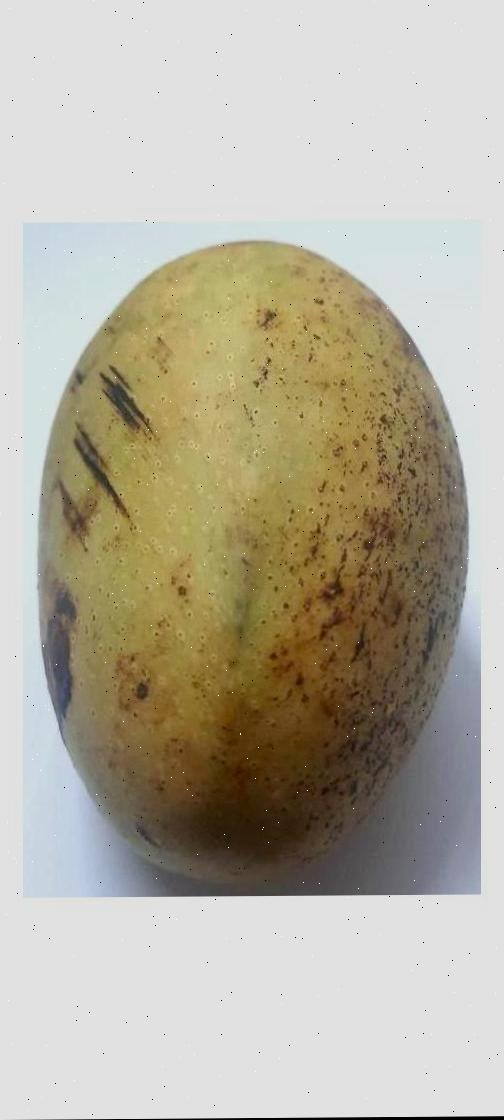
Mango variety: Ashshina Classic